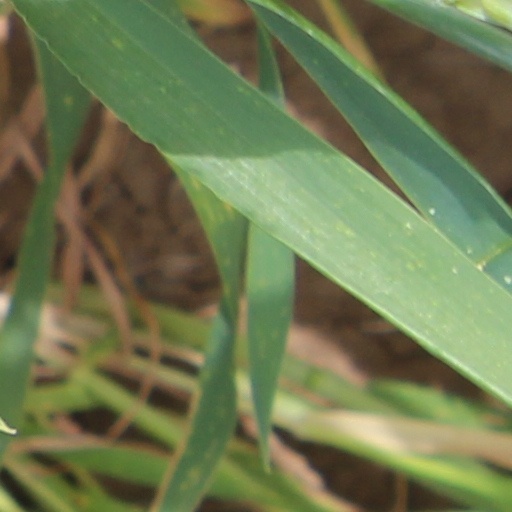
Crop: wheat